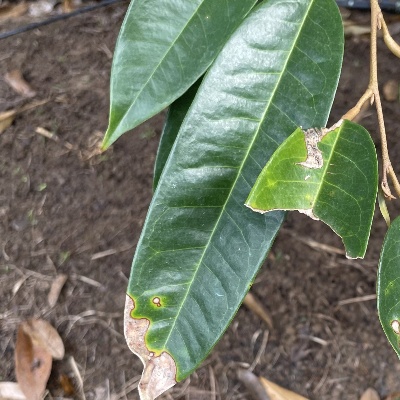
Label: Leaf_Phomopsis